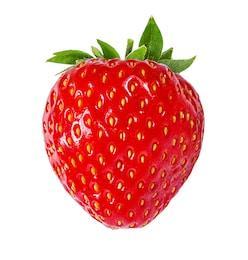
Label: Strawberry